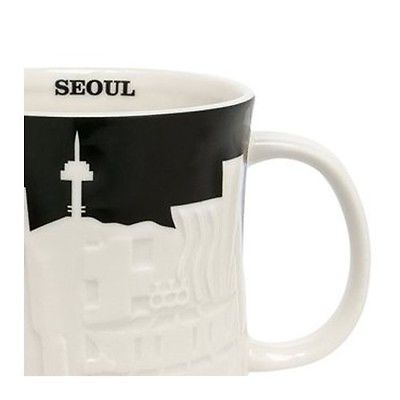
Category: mug